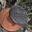
Label: porcupine